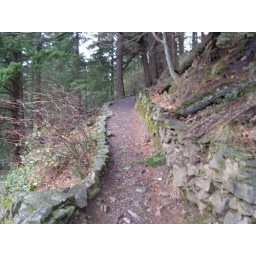
Start of trail and rock walls built in 1915.